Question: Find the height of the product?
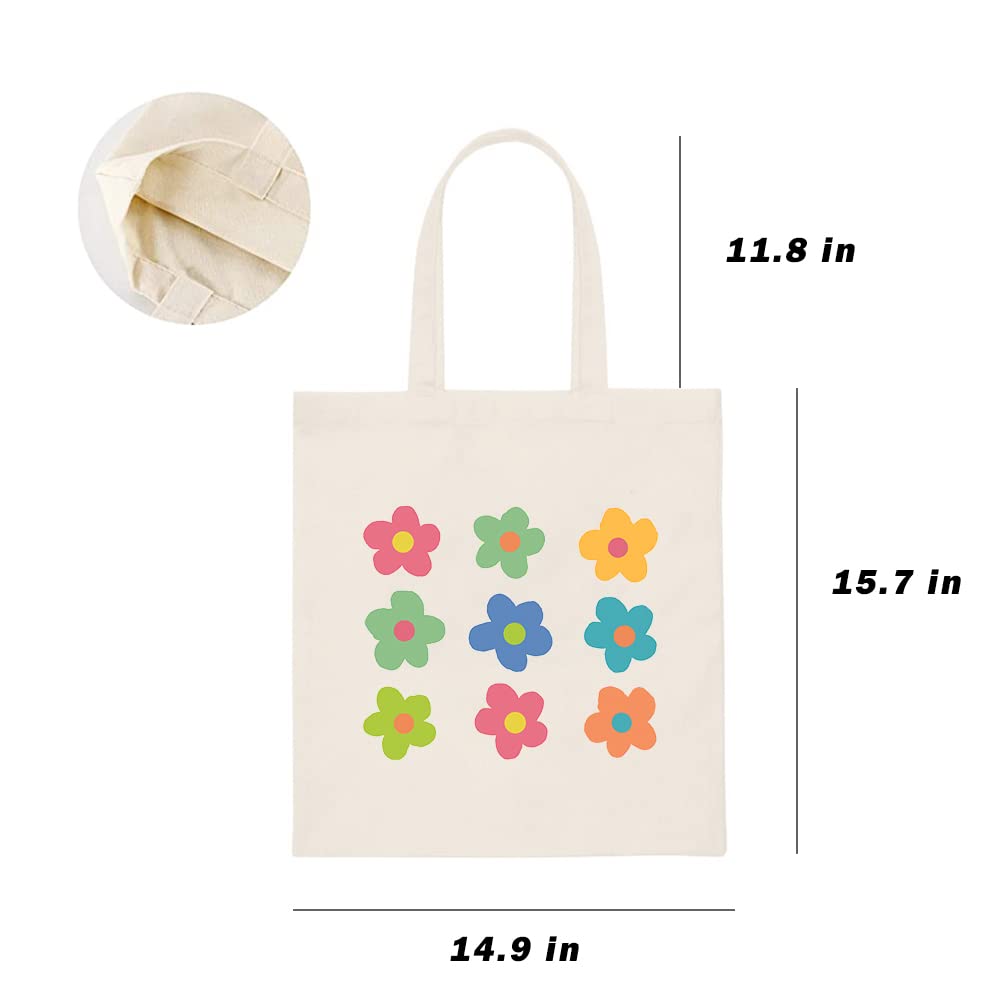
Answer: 11.8 inch